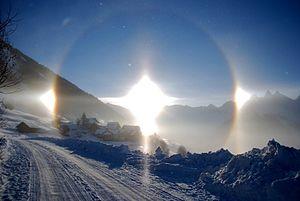
Parhélie photagraphié par Roland LAMBOT le 8 février 2015 à Saint Jean d'Arves (Savoie) FRANCE